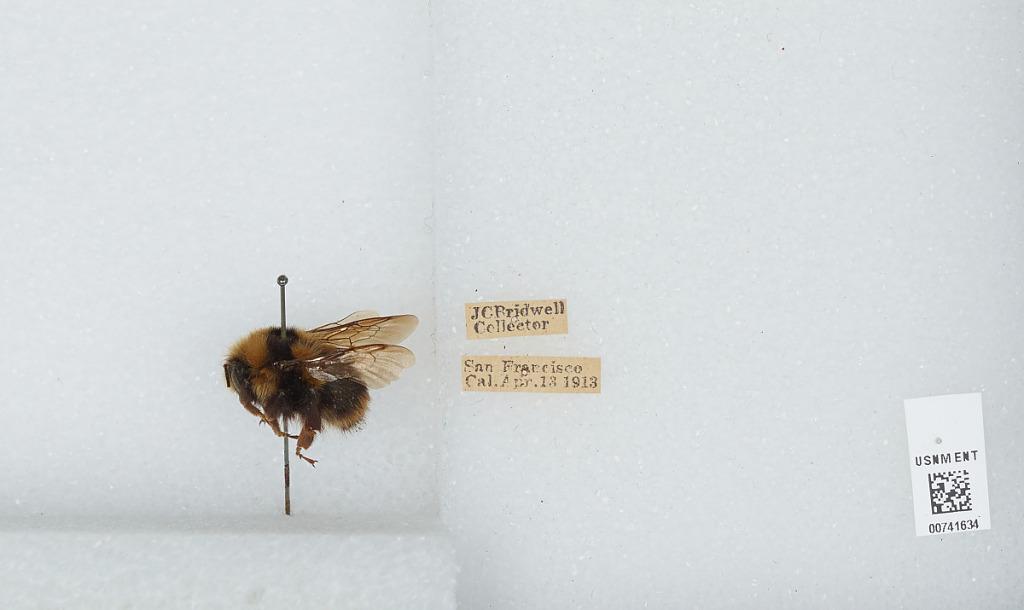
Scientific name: Bombus (Pyrobombus) bifarius Cresson
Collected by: J. Bridwell
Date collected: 1913-4-13
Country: United States
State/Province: California
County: San Francisco
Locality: San Francisco
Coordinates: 37.78, -122.42